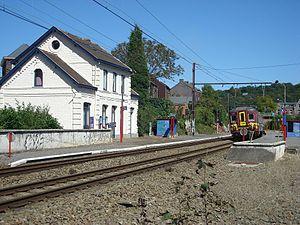
Gare de Landelies sur la ligne 130A Charleroi - Jeumont. En voie 2 se trouve le train L à destination d'Erquelinnes.
La gare de Landelies est une gare ferroviaire belge de la ligne 130A, de Charleroi à Erquelinnes, située à Landelies section de la commune de Montigny-le-Tilleul dans la province de Hainaut en région wallonne.